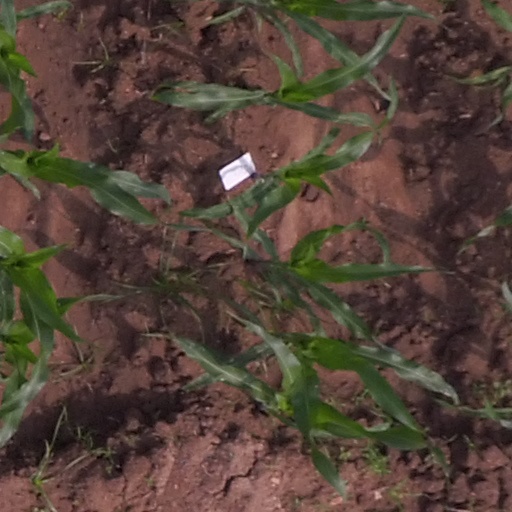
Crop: maize; corn